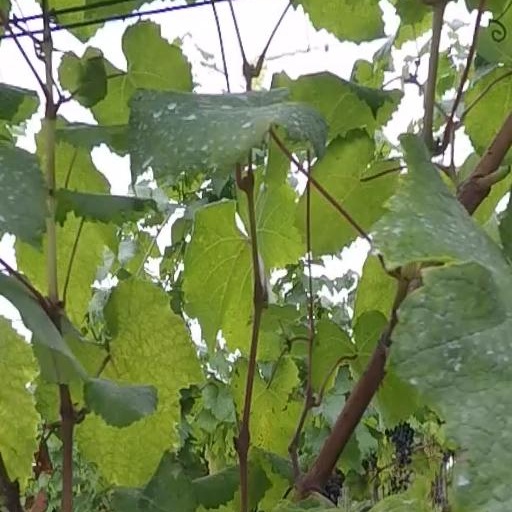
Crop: grape